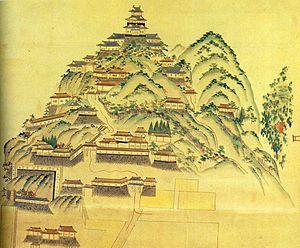
Le siège du château d'Inabayama en 1567 est la dernière bataille de la campagne d'Oda Nobunaga pour défaire le clan Saitō dans son château de montagne et conquérir la province de Mino au Japon. C'est un court siège de deux semaines, tenu entre le 13 et le 27 septembre 1567, ou dans le calendrier japonais : du 1ᵉʳ au 15ᵉ jour du 8ᵉ mois, au cours de la 10ᵉ année de l'ère Eiroku, selon la chronique de Nobunaga. Le siège prend fin par une bataille décisive et la victoire des forces combinées de Nobunaga, et il a pour conséquence l'assujettissement du clan Saitō, de ses vassaux et de ses alliés. Cette victoire est l'aboutissement de la « campagne de Mino » de Nobunaga, menée par intermittence au cours des six années précédentes. Elle met fin à la rivalité entre le clan Oda de la province d'Owari et le clan Saitō de Mino, rivalité commencée 20 ans auparavant entre Oda Nobuhide, le père de Nobunaga, et Saitō Dōsan.